Oswestry

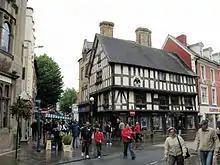
Oswestry – Historic buildings in the town centre, October 2008. Timber-framed building in foreground is Llwyd Mansion.

The name "Oswestry" is first attested in 1191, as . This Middle English name transparently derives from the Old English personal name and the word ('tree'). Thus the name seems once to have meant 'tree of a man called Ōswald'. However, the traditional Welsh name for the town, (first attested in 1254), means 'Oswald's cross', and 'cross' is a possible meaning of Old English . Thus the town's name may have meant 'Oswald's cross' in both English and Welsh.